Civic Platform

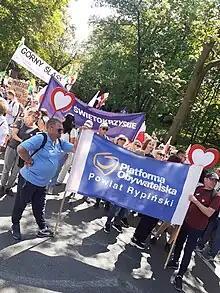
Civic Platform banner carried during the opposition march on 4 June 2023

The Civic Platform has been mainly described as a centre-right political party. Due to the peculiarity of Polish politics, as a major liberal opponent of the conservative PiS, the party is also classified as centrist or centre-left. It has also been described as liberal-conservative, Christian democratic, conservative, conservative-liberal, classical-liberal, liberal, and social-liberal. It was also described as pragmatic and big tent. It supports Poland's membership in the European Union.